Church of the Third Order of Penitence of Saint Dominic of Osma

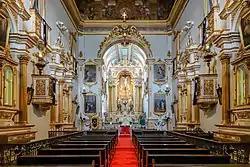
View of nave and chancel

The Church of the Third Order of Penitence of Saint Dominic occupies the north-west perimeter of the Terreiro de Jesus. The Church of Saint Peter of the Clergymen sits to the left of the Third Order church on the Terreiro de Jesus; the Cathedral of Salvador is located on the opposite end of the square.